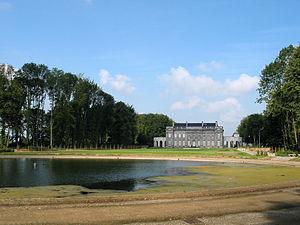
Seneffe (Belgique), l'arrière du château et le parc (1763/1768 - Architecte: Laurent-Benoit Dewez).